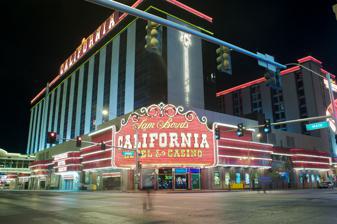
Building: California Hotel and Casino
Country: United States of America
Year built: 1975
Hotel and casino in Nevada, United States This article is about the hotel in Las Vegas. For the Fremont Street casino that operated 1958-1973, see California Club (casino) . For the hotel in Oakland, California, see California Hotel . California Hotel and Casino The California and its newer west tower (left) in 2009 Show map of Downtown Las Vegas Show map of Nevada Location Las Vegas, NV 89101 Address 12 East Ogden Avenue Opening date January 1, 1975 ; 50 years ago ( 1975-01-01 ) Theme Hawaiian No. of rooms 781 Total gaming space 35,848 sq ft (3,330.4 m 2 ) Casino type Land-based Owner Boyd Gaming Renovated in 1982, 1984, 1994, 2016–17 Website www .thecal .com The California Hotel and Casino (also known as The Cal ) is located in downtown Las Vegas , Nevada . The hotel casino is owned by Boyd Gaming . It opened on January 1, 1975, with 325 rooms in an 11-story hotel. A 14-story west tower was added in 1984, and was extended a decade later, bringing the room count to 781. Despite its name, the California is a Hawaiian-themed property and caters largely to Hawaiian residents through vacation packages. History The California is owned by Boyd Gaming , and was the company's first property in downtown Las Vegas . It was developed by a group of stockholders led by Sam Boyd , who held 25 percent ownership. His son, Bill Boyd, held another 25 percent. The 11-story hotel tower was topped off in September 1974. Built at a cost of $10 million, the California opened on January 1, 1975, with 325 rooms. The casino also featured two restaurants and an entertainment lounge. The original hotel tower circa 1981 A $1 million renovation took place in 1982; it included hotel and restaurant remodeling. The project also added a neon sign that wraps around the casino's lower exterior, from 1st Street to Ogden Avenue. The hotel tower was topped with a lighted parapet . Another hotel tower was added in 1984, along with a six-story parking garage. The new tower is 14 stories, and was built west of the original tower. In 1989, the California designated the term " Golden Arm ", after Stanley Fujitake rolled dice for three hours and six minutes in craps without losing. An addition was made to the second tower's north end in 1994, bringing the room count to 781. Also added was an enclosed walkway over Main Street, leading to Boyd's newly purchased Main Street Station property, which the company reopened in 1996. A norovirus outbreak began at the California in December 2003, and more than 1,500 cases were reported over the next three months. A Boyd executive believed that norovirus only accounted for 284 cases, with the remainder caused by similar illnesses such as the flu. The California underwent a remodel in 2016, which included a new bar and a sports lounge. The Redwood Grill was updated as well and renamed the Redwood Steakhouse. Hotel room renovations continued into 2017. The California includes 35,848 sq ft (3,330.4 m 2 ) of gaming space. Hawaiian appeal Despite its name, the California features Hawaiian design elements, and has long targeted Hawaiians as a key demographic. Boyd was a former resident of Hawaii, where gambling is illegal. After facing slow business initially, Boyd soon began focusing on the Hawaiian market, offering Hawaiian food and encouraging a more casual atmosphere. He introduced vacation packages from the islands, with charter airfares as low as $9.90. The travel packages bring in most of the California's guests. Hawaiians made up 70 percent of the property's clientele as of 1985. A decade later, the California was receiving 200,000 annual visitors from Hawaii. As of 2006, Boyd Gaming was charting 10,000 Hawaiian tourists to Las Vegas each month, and they made up 80 percent of the California's guests. Boyd's Hawaiian marketing, which later extended to the Fremont and Main Street properties, is credited with helping to build a large Hawaiian community in Las Vegas, earning it a nickname as the Ninth Island. As of 2012, an estimated 80-90% of Hawaiian visitors to Las Vegas stay at a Boyd property. The Hawaiian theme was modernized during the 2016 renovation. References